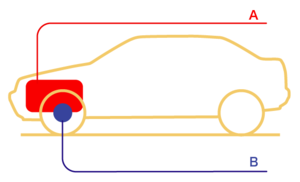
Forhjulstræk
Frontmotor og forhjulstræk − A: Motor, B: Drivaksel
Forhjulstræk er en teknik som anvendes på biler, som drives af forhjulene.